Thames and Medway Canal

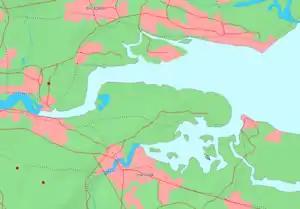
The canal's route is close to the dashed line of the railway across the neck of the peninsula. It joins the River Thames at Gravesend (north-west) to the River Medway at Strood (south-east)

The Thames and Medway Canal is a disused canal in Kent, south east England, also known as the Gravesend and Rochester Canal. It was originally some long and cut across the neck of the Hoo peninsula, linking the River Thames at Gravesend with the River Medway at Strood. The canal was first mooted in 1778 as a shortcut for military craft from Deptford and Woolwich Dockyards on the Thames to Chatham Dockyard on the Medway, avoiding the journey round the peninsula and through the Thames estuary. The canal was also intended to take commercial traffic between the two rivers.